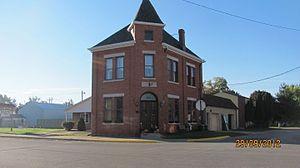
Sherrard est un village du comté de Mercer dans l'Illinois, aux États-Unis. Situé au nord-est du comté, il est incorporé le 20 octobre 1896.